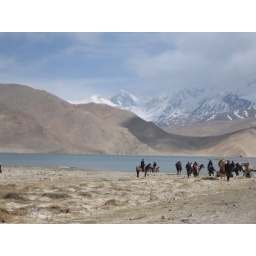
horse and camel rides by the lake